Taiwan Railway EMU400 series

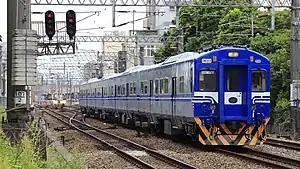
EMU410 passing the south end of Hsinchu Station, 2016.

The Taiwan Railway EMU400 was an electric train purchased by Taiwan Railways Administration from Union Carriage & Wagon of South Africa in 1990. It was the first generation of commuter electric trains for Taiwan Railways. During its operating life, a total of 48 vehicles in 12 groups were used on commuter train services between Hsinchu and Keelung, replacing the non-air-conditioned commuter buses formerly used along the route. Following the introduction of the EMU800 series, all EM400 trains were withdrawn from service in 2015.